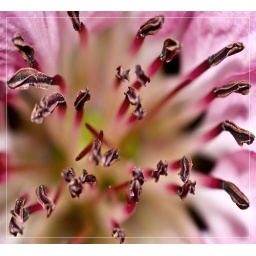
we are looking inside a blossom from a fruit tree (so i guess) in shenzhen. february 2009.